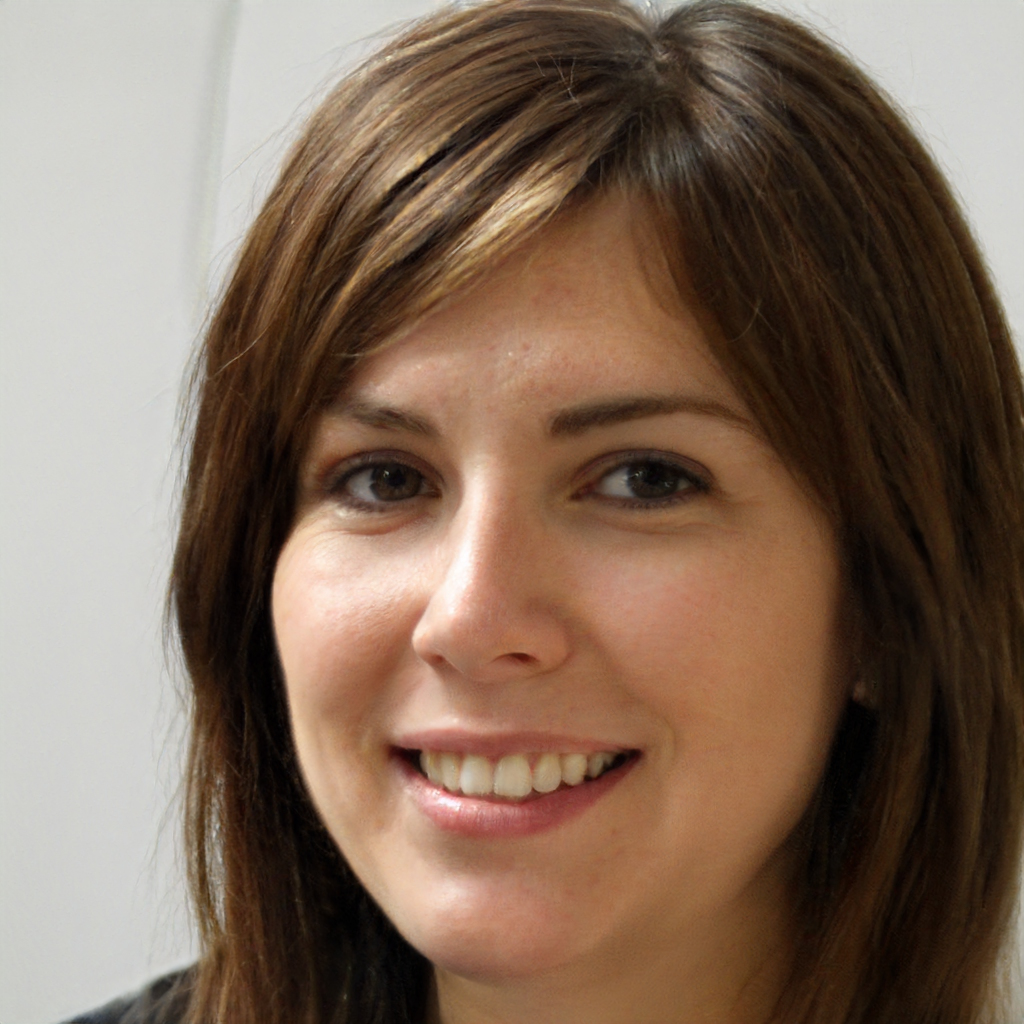
Gender: Female